Irvine Harbour

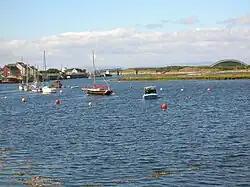
The Garnock Estuary with Irvine Harbour.

The Big Idea building was constructed on the 1870s site of Alfred Nobel's dynamite factory. The venue was reached by the 'Bridge of Scottish Inventions' from the harbourside and its car parks. Housed within this unusual building, designed to look like a sand dune, were a lecture theatre, a restaurant, eighty or so hands-on exhibits, an invention construction area, a ride through the history of explosives, and a feature on the Nobel Prize awards. The 'Big Idea' closed in 2003 due to low visitor numbers. NPL Estates now own the building and have stated that they hope to bring the building back into use as part of a golfing development.